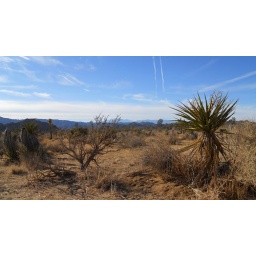
Another big blue sky with a juvenile Joshua Tree in the foreground